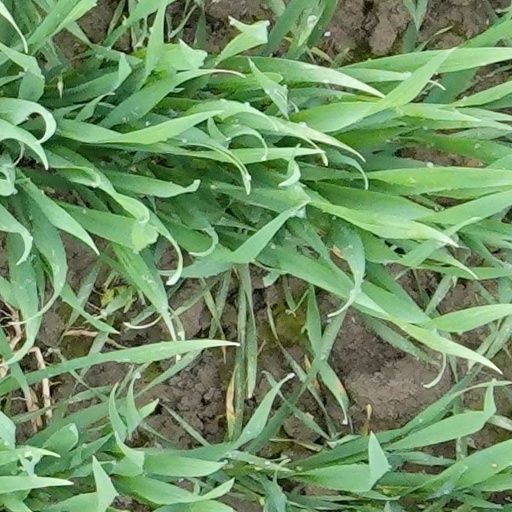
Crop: wheat